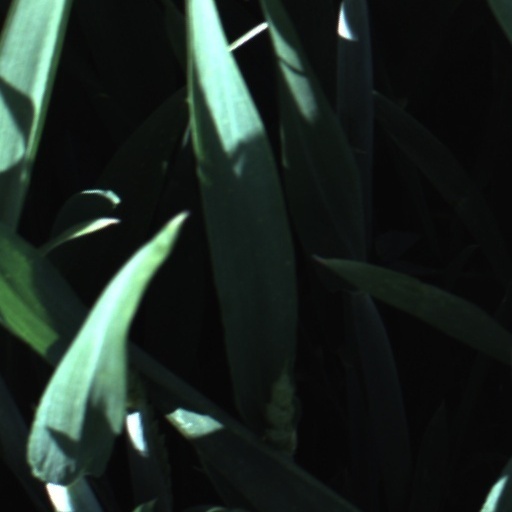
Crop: wheat